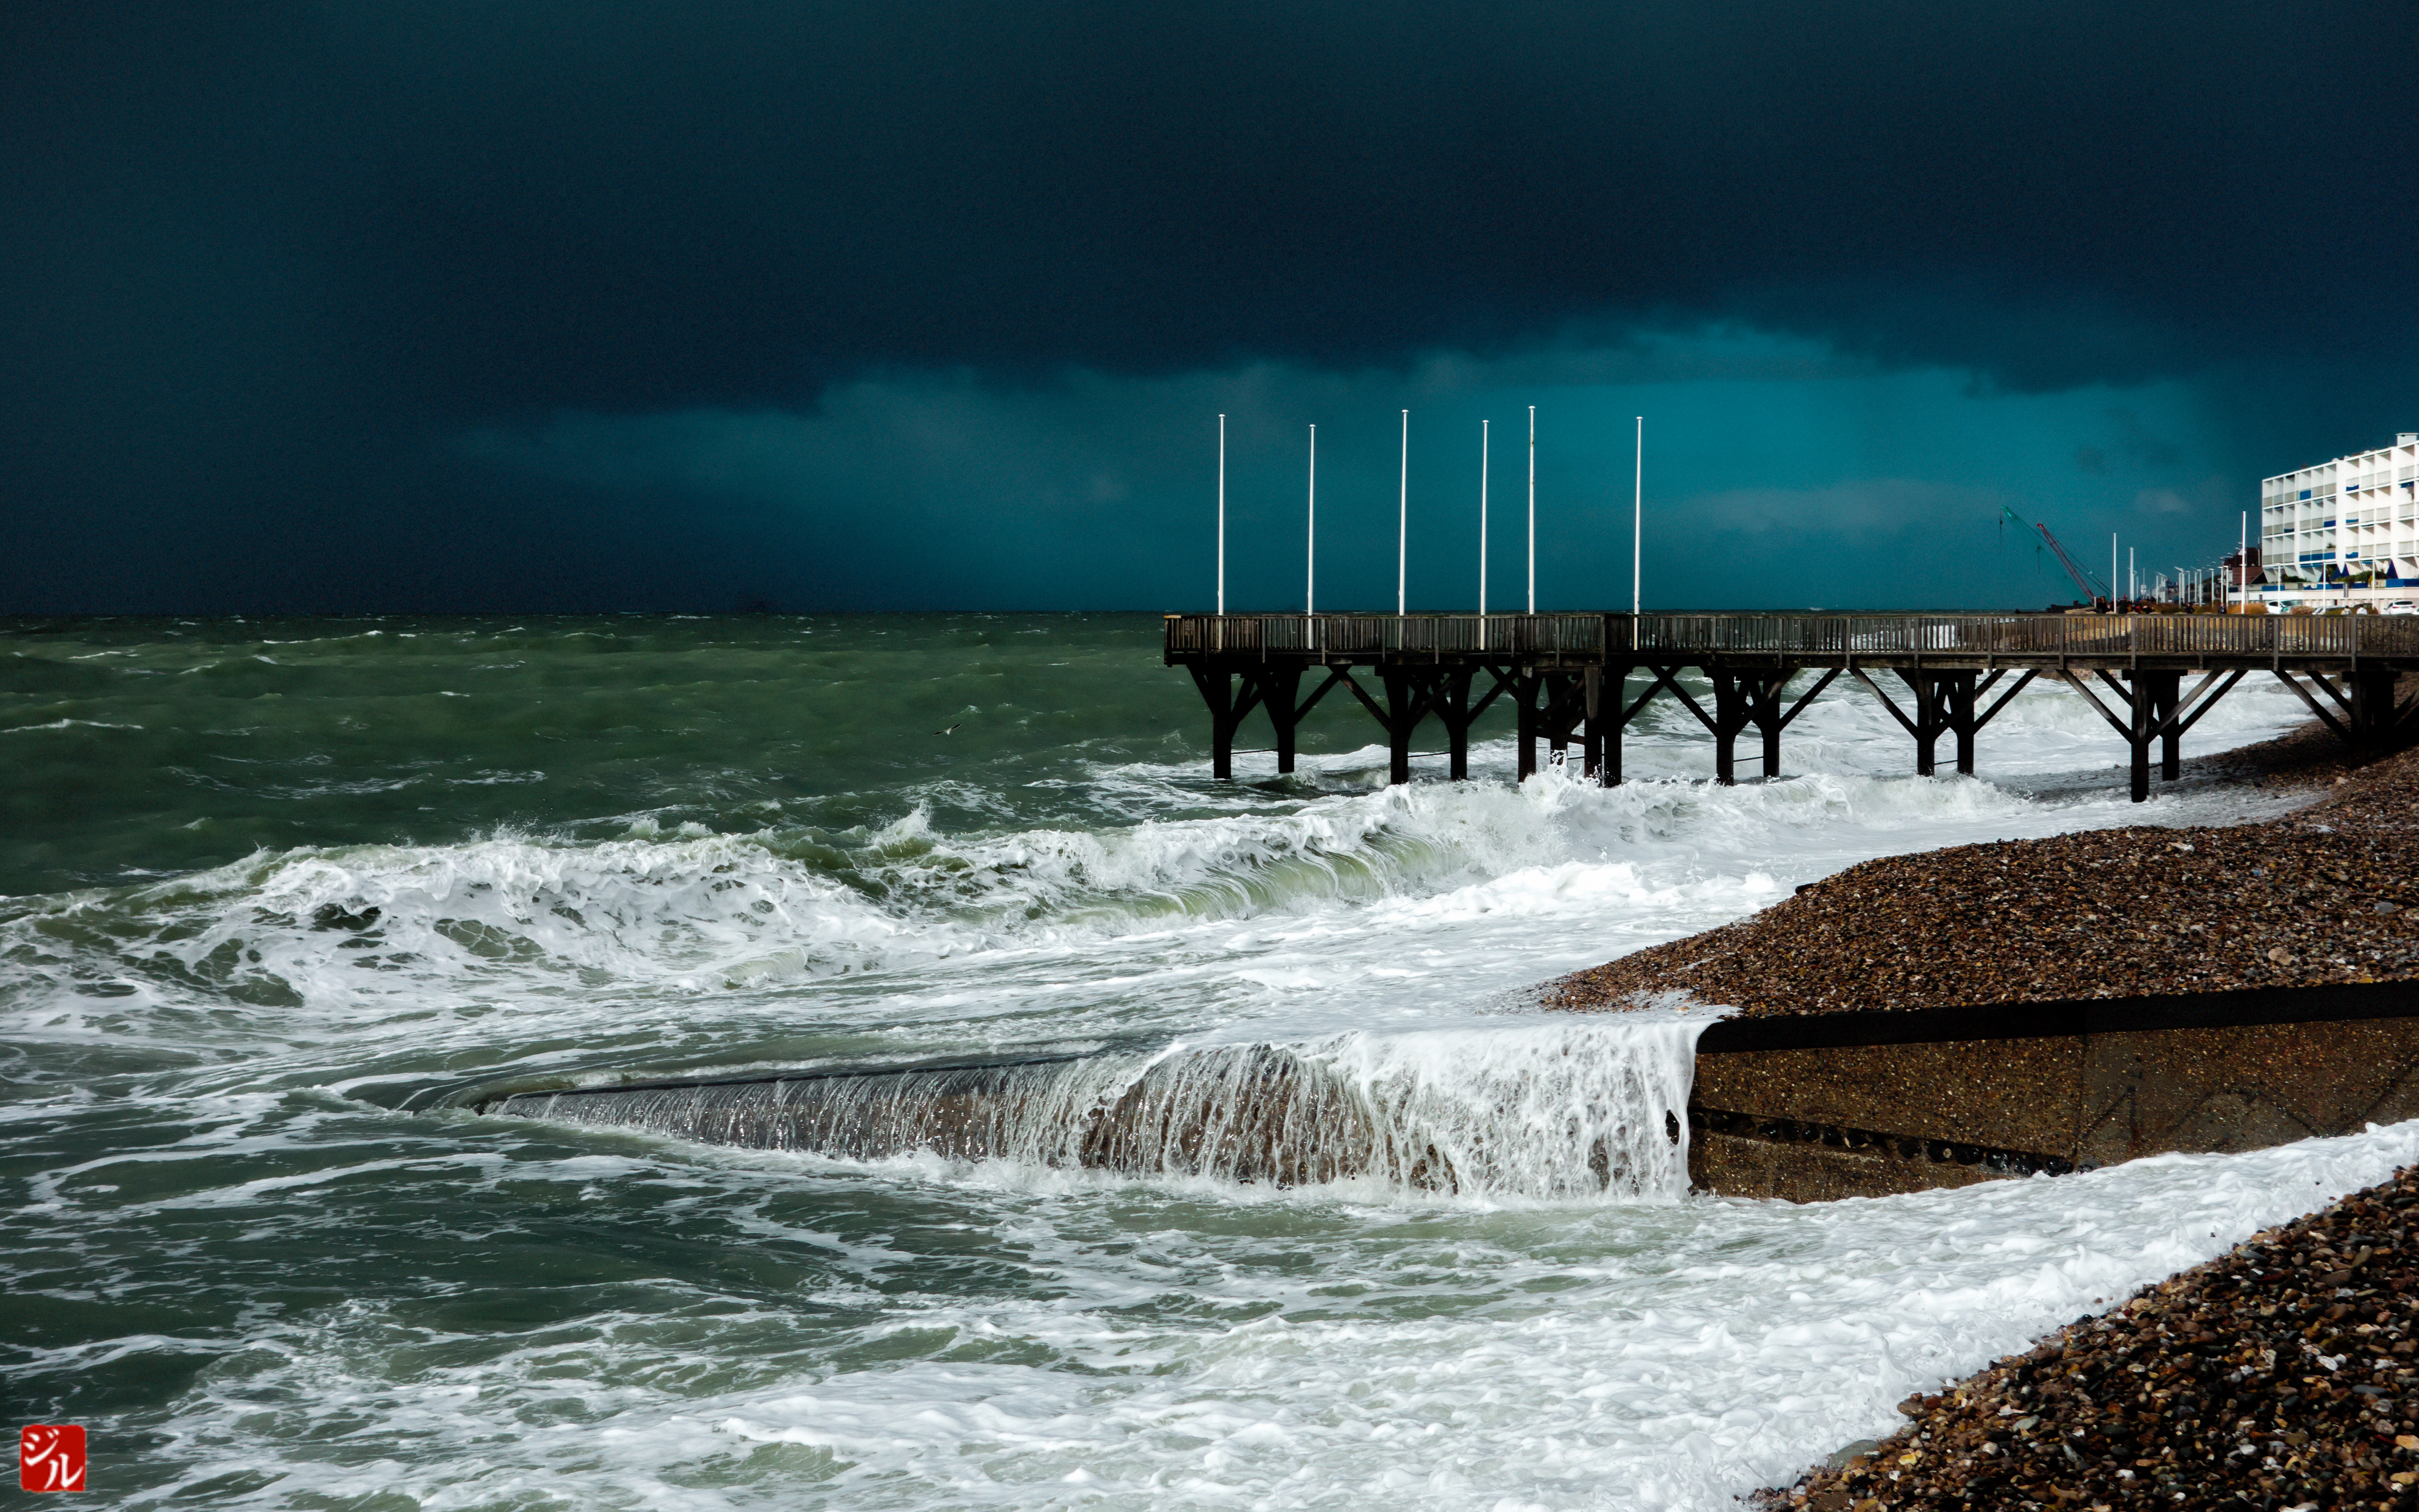
sea, coast, water, ocean, shore, wave, france, weather, normandie, havre, sainteadresse, hautenormandie, estacade, wind wave